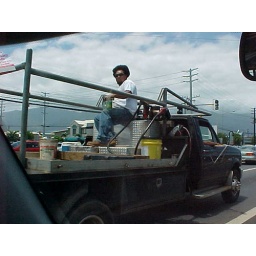
Local type Man in a flat bed truck On Maui Hawaii